Michael Chabon

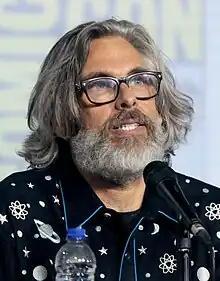
Chabon at San Diego Comic Con in 2019

born May 24, 1963) is an American novelist, screenwriter, columnist, and short story writer. Born in Washington, D.C., he spent a year studying at Carnegie Mellon University before transferring to the University of Pittsburgh, graduating in 1984. He subsequently received a Master of Fine Arts in creative writing from the University of California, Irvine.